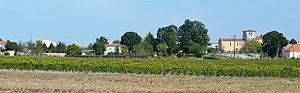
Allas-Champagne est une commune du Sud-Ouest de la France située dans le département de la Charente-Maritime. La commune fait partie de canton de Jonzac dans l'arrondissement de Jonzac.